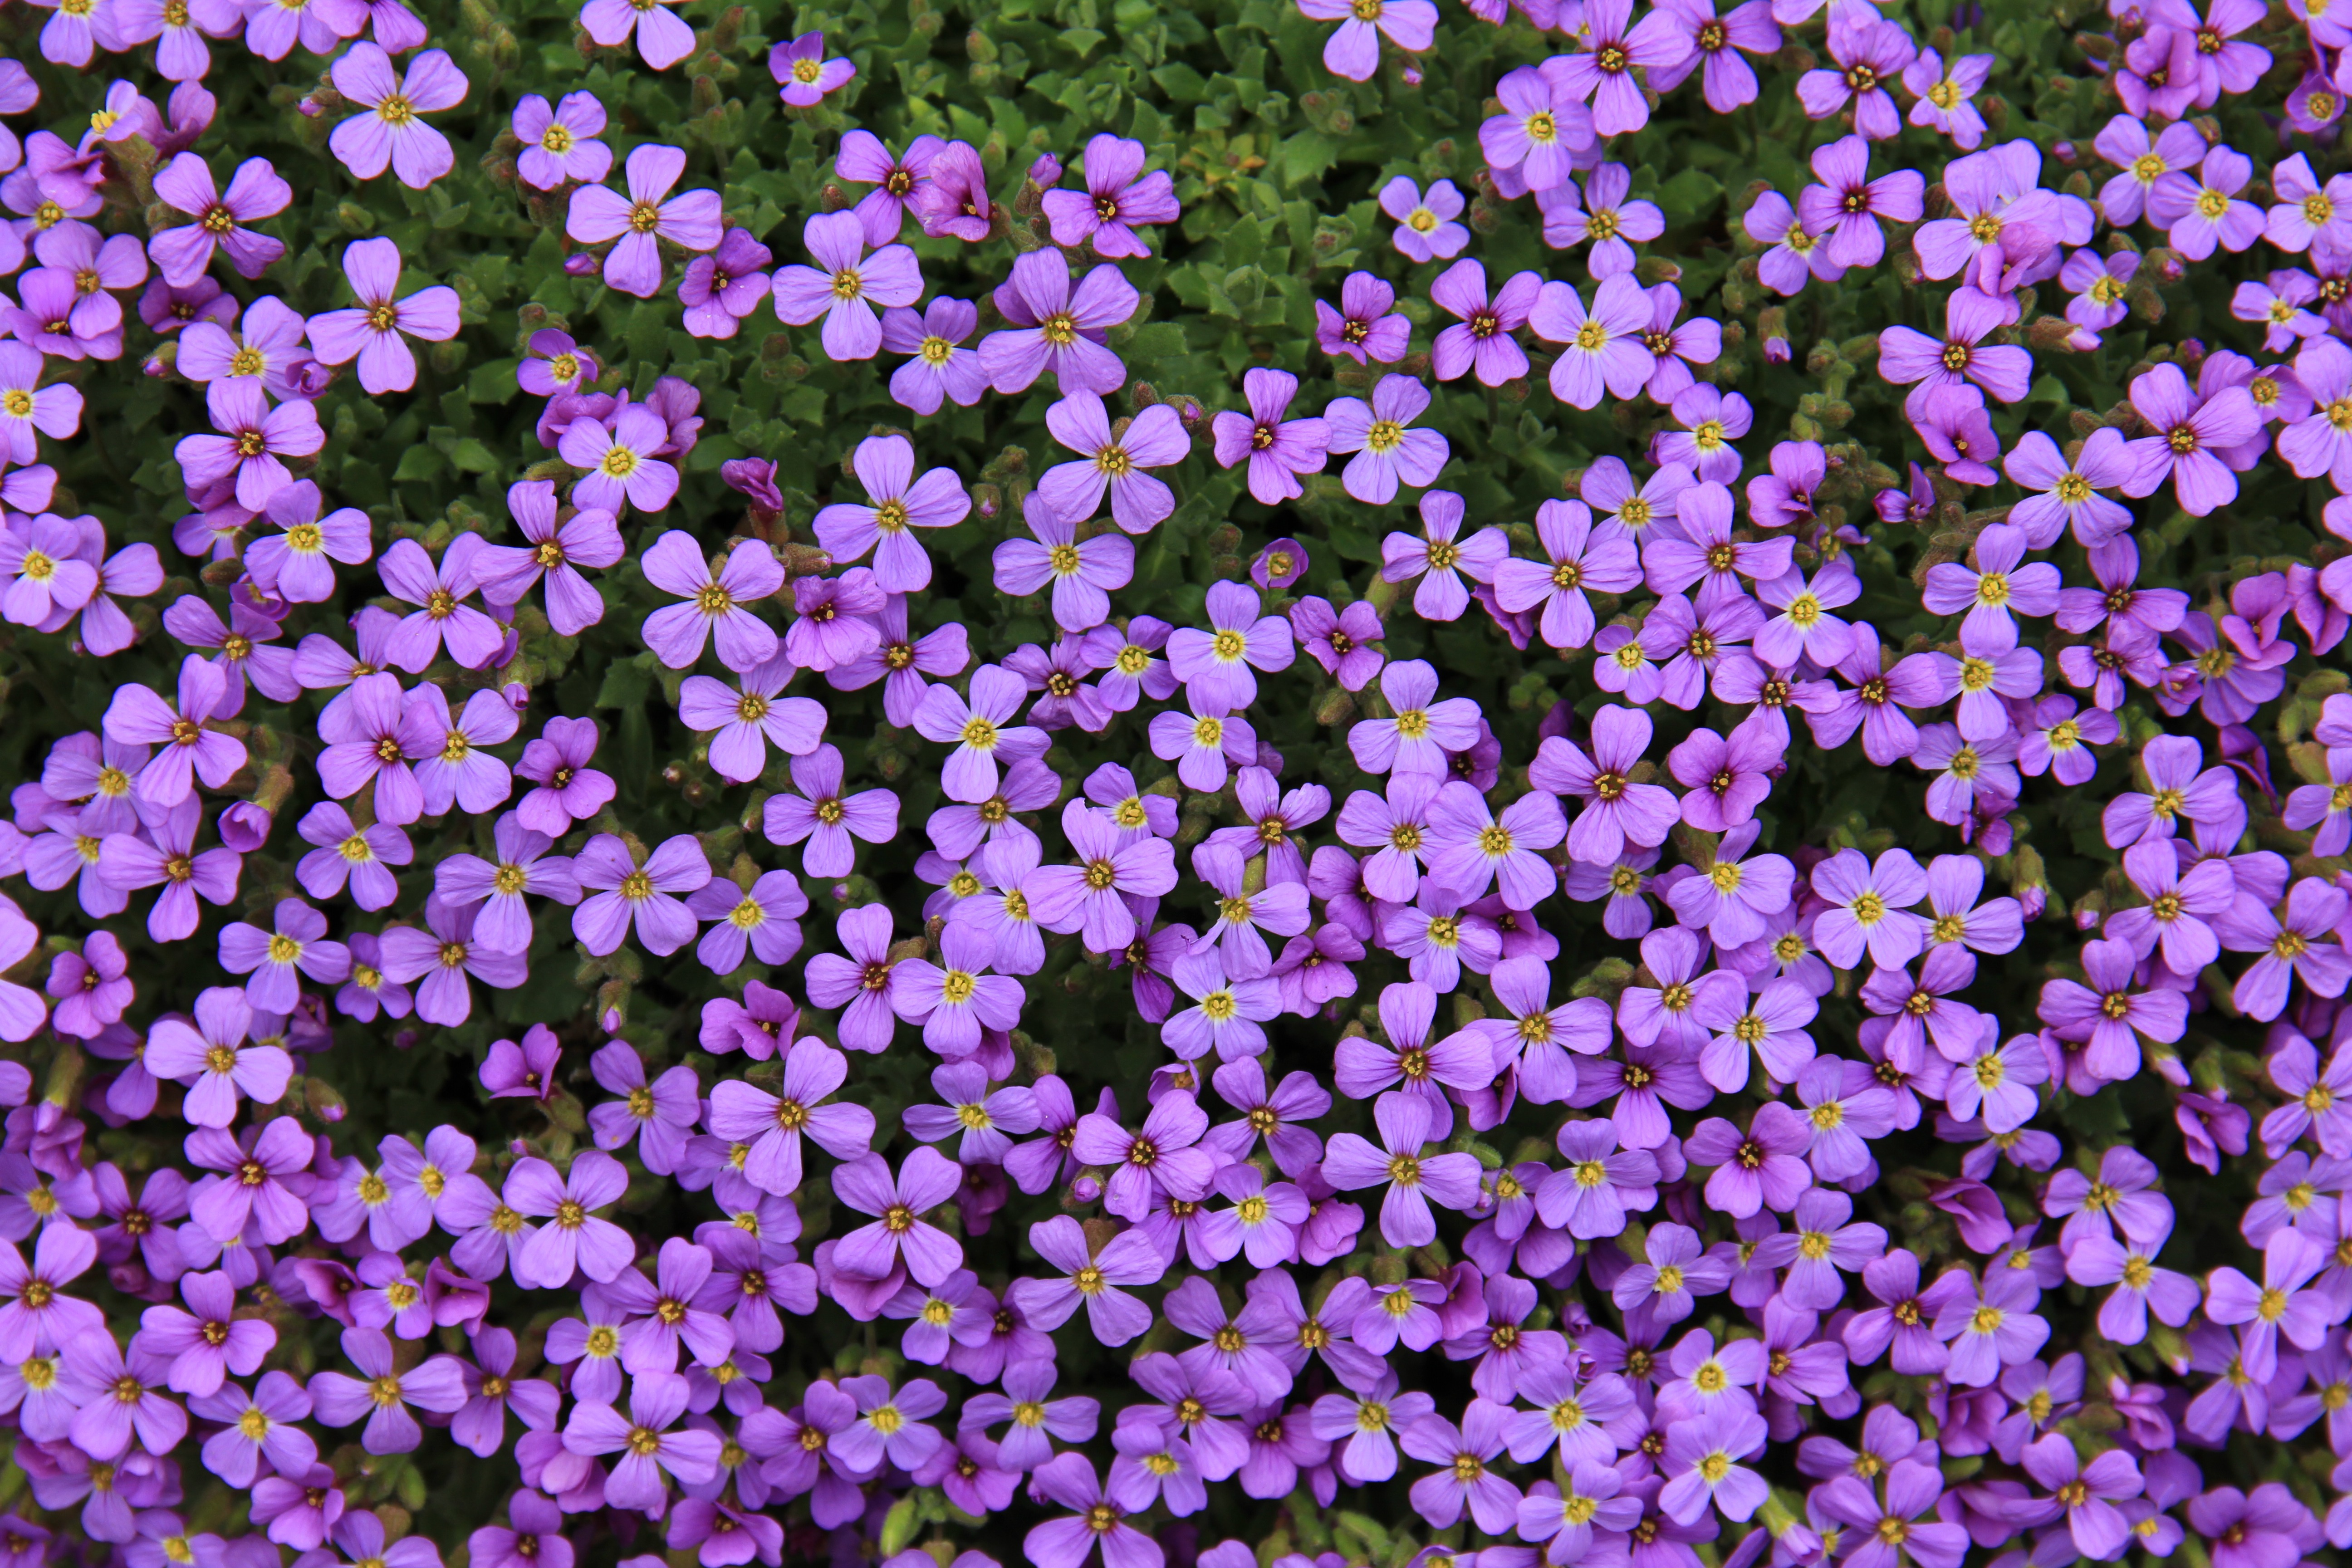
blossom, plant, flower, purple, bloom, color, close, flora, wildflower, flowers, violet, groundcover, flowering plant, daisy family, aubretia, annual plant, land plant, breckland thyme